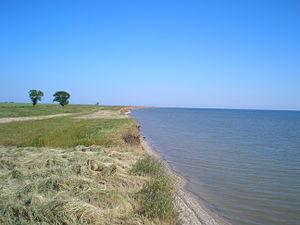
Le Liman d'Alibey est une lagune maritime sur la côte Nord de la Mer Noire, dans le Raïon de Tatarbounary de l'Oblast d'Odessa, en Ukraine. Il appartient à l'ensemble des Limans de Tuzly. Ce liman salé est originellement une ancienne embouchure du fleuve Khadjider. Sa longueur est de 15 km, sa largeur de 11 km, sa superficie de 72 km², sa profondeur maximale de 2,5 m.